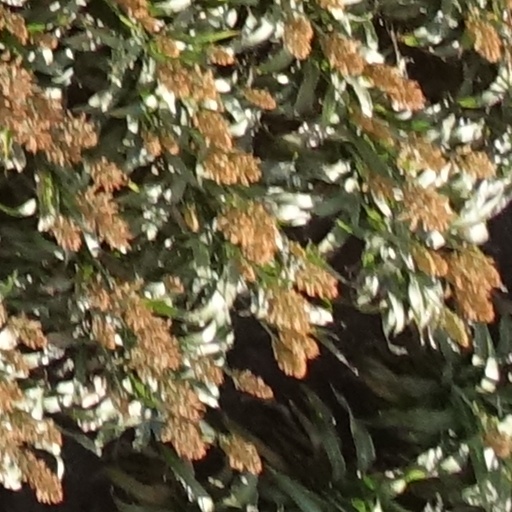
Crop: sorghum